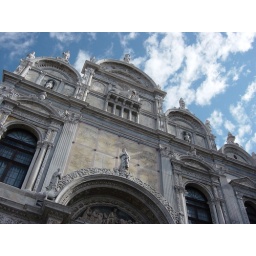
Our accidental visit to Venizia (they moved our car to another train in the middle of the night as we slept).